2022 EFL Cup final

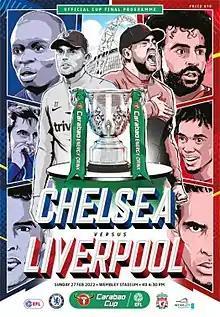
Match programme cover

The 2022 EFL Cup Final was the final of the 2021–22 EFL Cup. It was played between Chelsea and Liverpool at Wembley Stadium in London, England, on 27 February 2022. The match saw no goals in the initial 90 minutes or the additional 30 minutes of extra time and went to a penalty shoot-out; each of the first 21 kicks in the shoot-out was scored before Chelsea goalkeeper Kepa Arrizabalaga missed his to give Liverpool an 11–10 victory and a record ninth EFL Cup title.